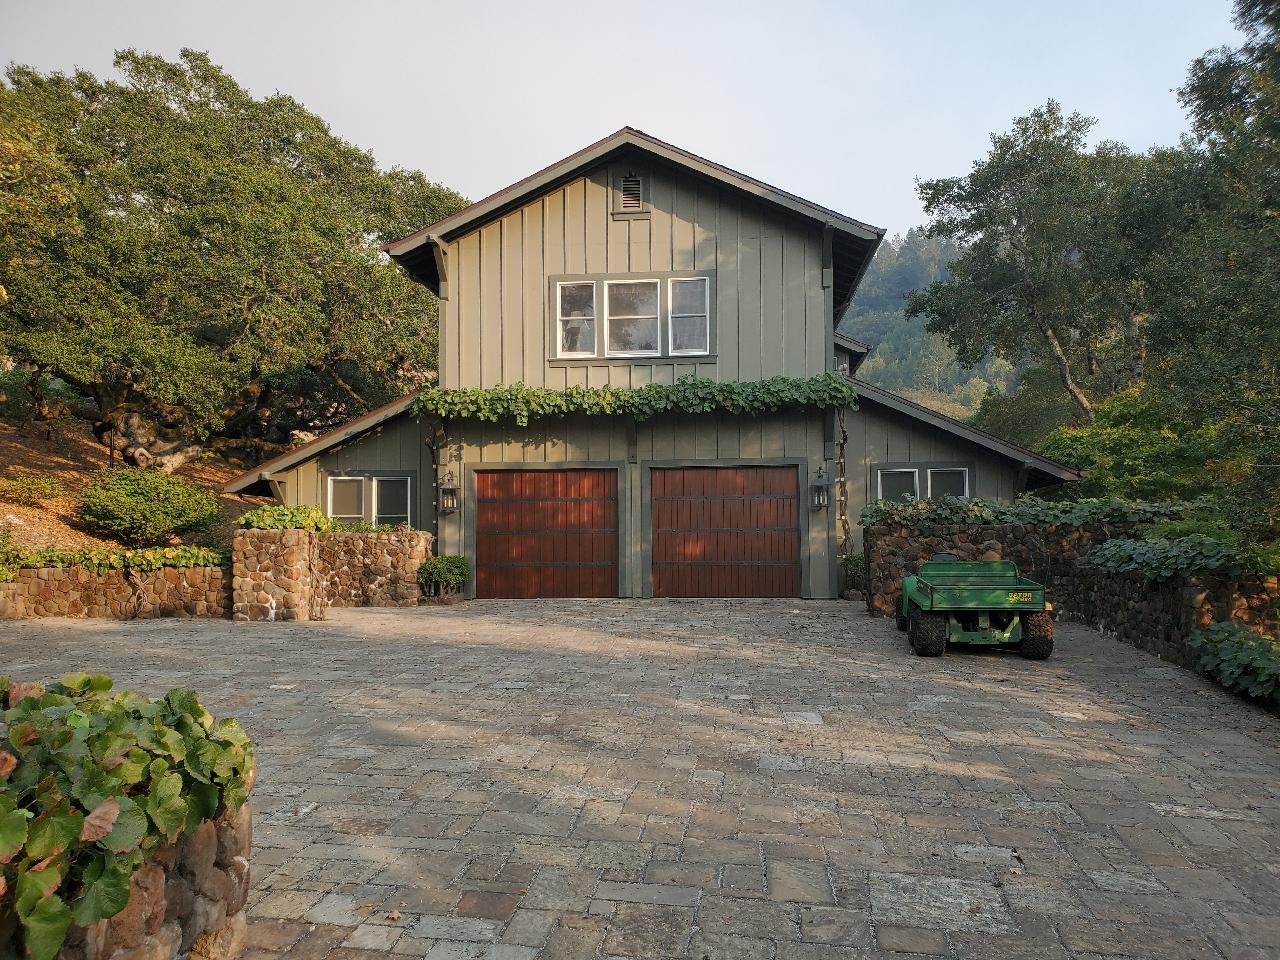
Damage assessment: no_damage